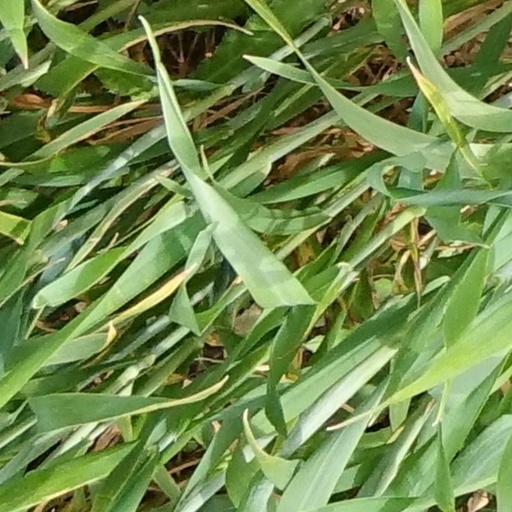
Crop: wheat